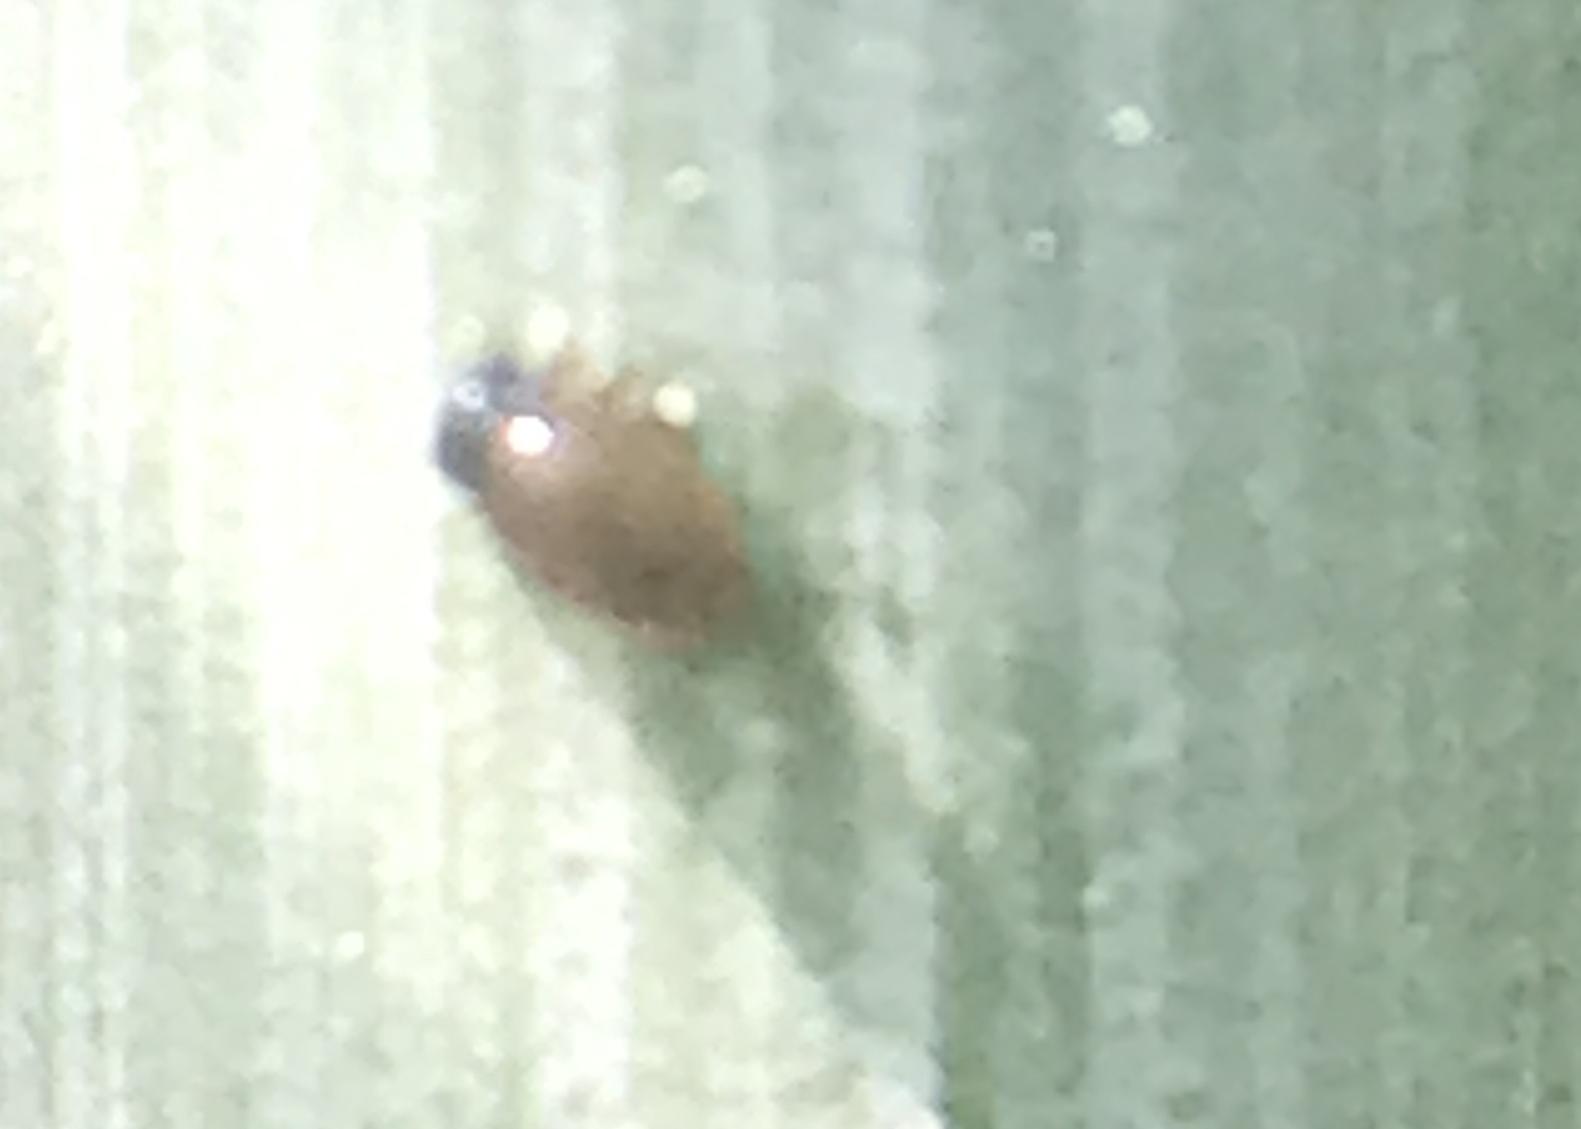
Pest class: cereal_leaf_beetle